L'Absinthe

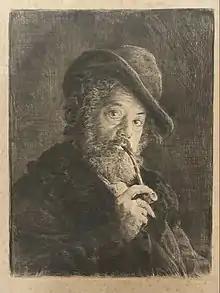
Debonair friend of Degas self portrait in pencil with cafe attire

At its first showing in 1876, the picture was panned by critics, who called it ugly and disgusting. It was seen at the third Impressionist exhibition in 1877, but not again until it appeared at auction in 1892, when it was again treated with derision. The painting was shown again at the Grafton Gallery in England in 1893, this time entitled , where it sparked even greater controversy. The people and the absinthe represented in the painting were considered by English critics to be shockingly degraded and uncouth. Many regarded the painting as a blow to morality; this was the general view of such Victorians as Sir William Blake Richmond and Walter Crane when shown the painting in London. That reaction was typical of the age, revealing the deep suspicion with which Victorian England had regarded art in France since the early days of the Barbizon School, and the desire to find a morally uplifting lesson in works of art. Many English critics viewed the picture as a warning lesson against absinthe, and the French in general. The comment by George Moore on the woman depicted was: "What a whore!" He added, "the tale is not a pleasant one, but it is a lesson". However, in his book "Modern Painting", Moore regretted assigning a moral lesson to the work, claiming that "the picture is merely a work of art, and has nothing to do with drink or sociology." Despite all this, the painting was originally owned in Britain: it was bought in 1876 from the London gallery of dealer Charles Deschamps by Brighton collector Captain Henry Hill. Following his death, it was bought at the February 1892 London auction by Scottish dealer Alexander Reid for his client Arthur Kay, who was, however, ambivalent about the painting and sold it in April 1893 to a Paris dealer.